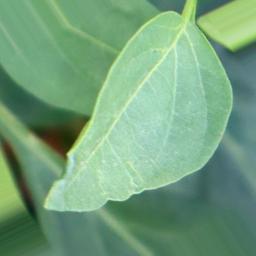
Label: healthy